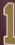
Number: 1